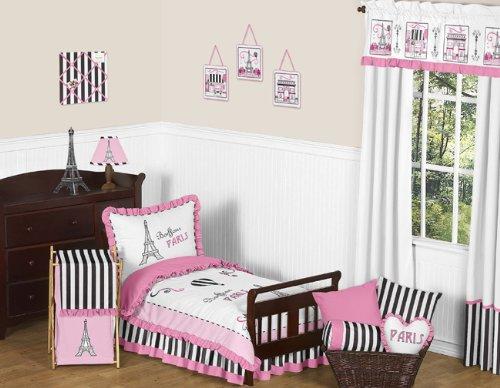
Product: Sweet Jojo Designs Pink, Black and White Paris French Eifell Tower Baby, Childrens and Kids Peel and Stick Wall Decal Stickers Art Nursery Decor - Set of 4 Sheets
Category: Baby Products | Nursery | Décor | Wall Décor | Stickers
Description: This design has matching accessories such as hampers, lamp shades, window treatments and wall decor coordinating sheets, border, wall decals, shower curtains, mobiles, changing pads and pillows cases.
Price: $25.87